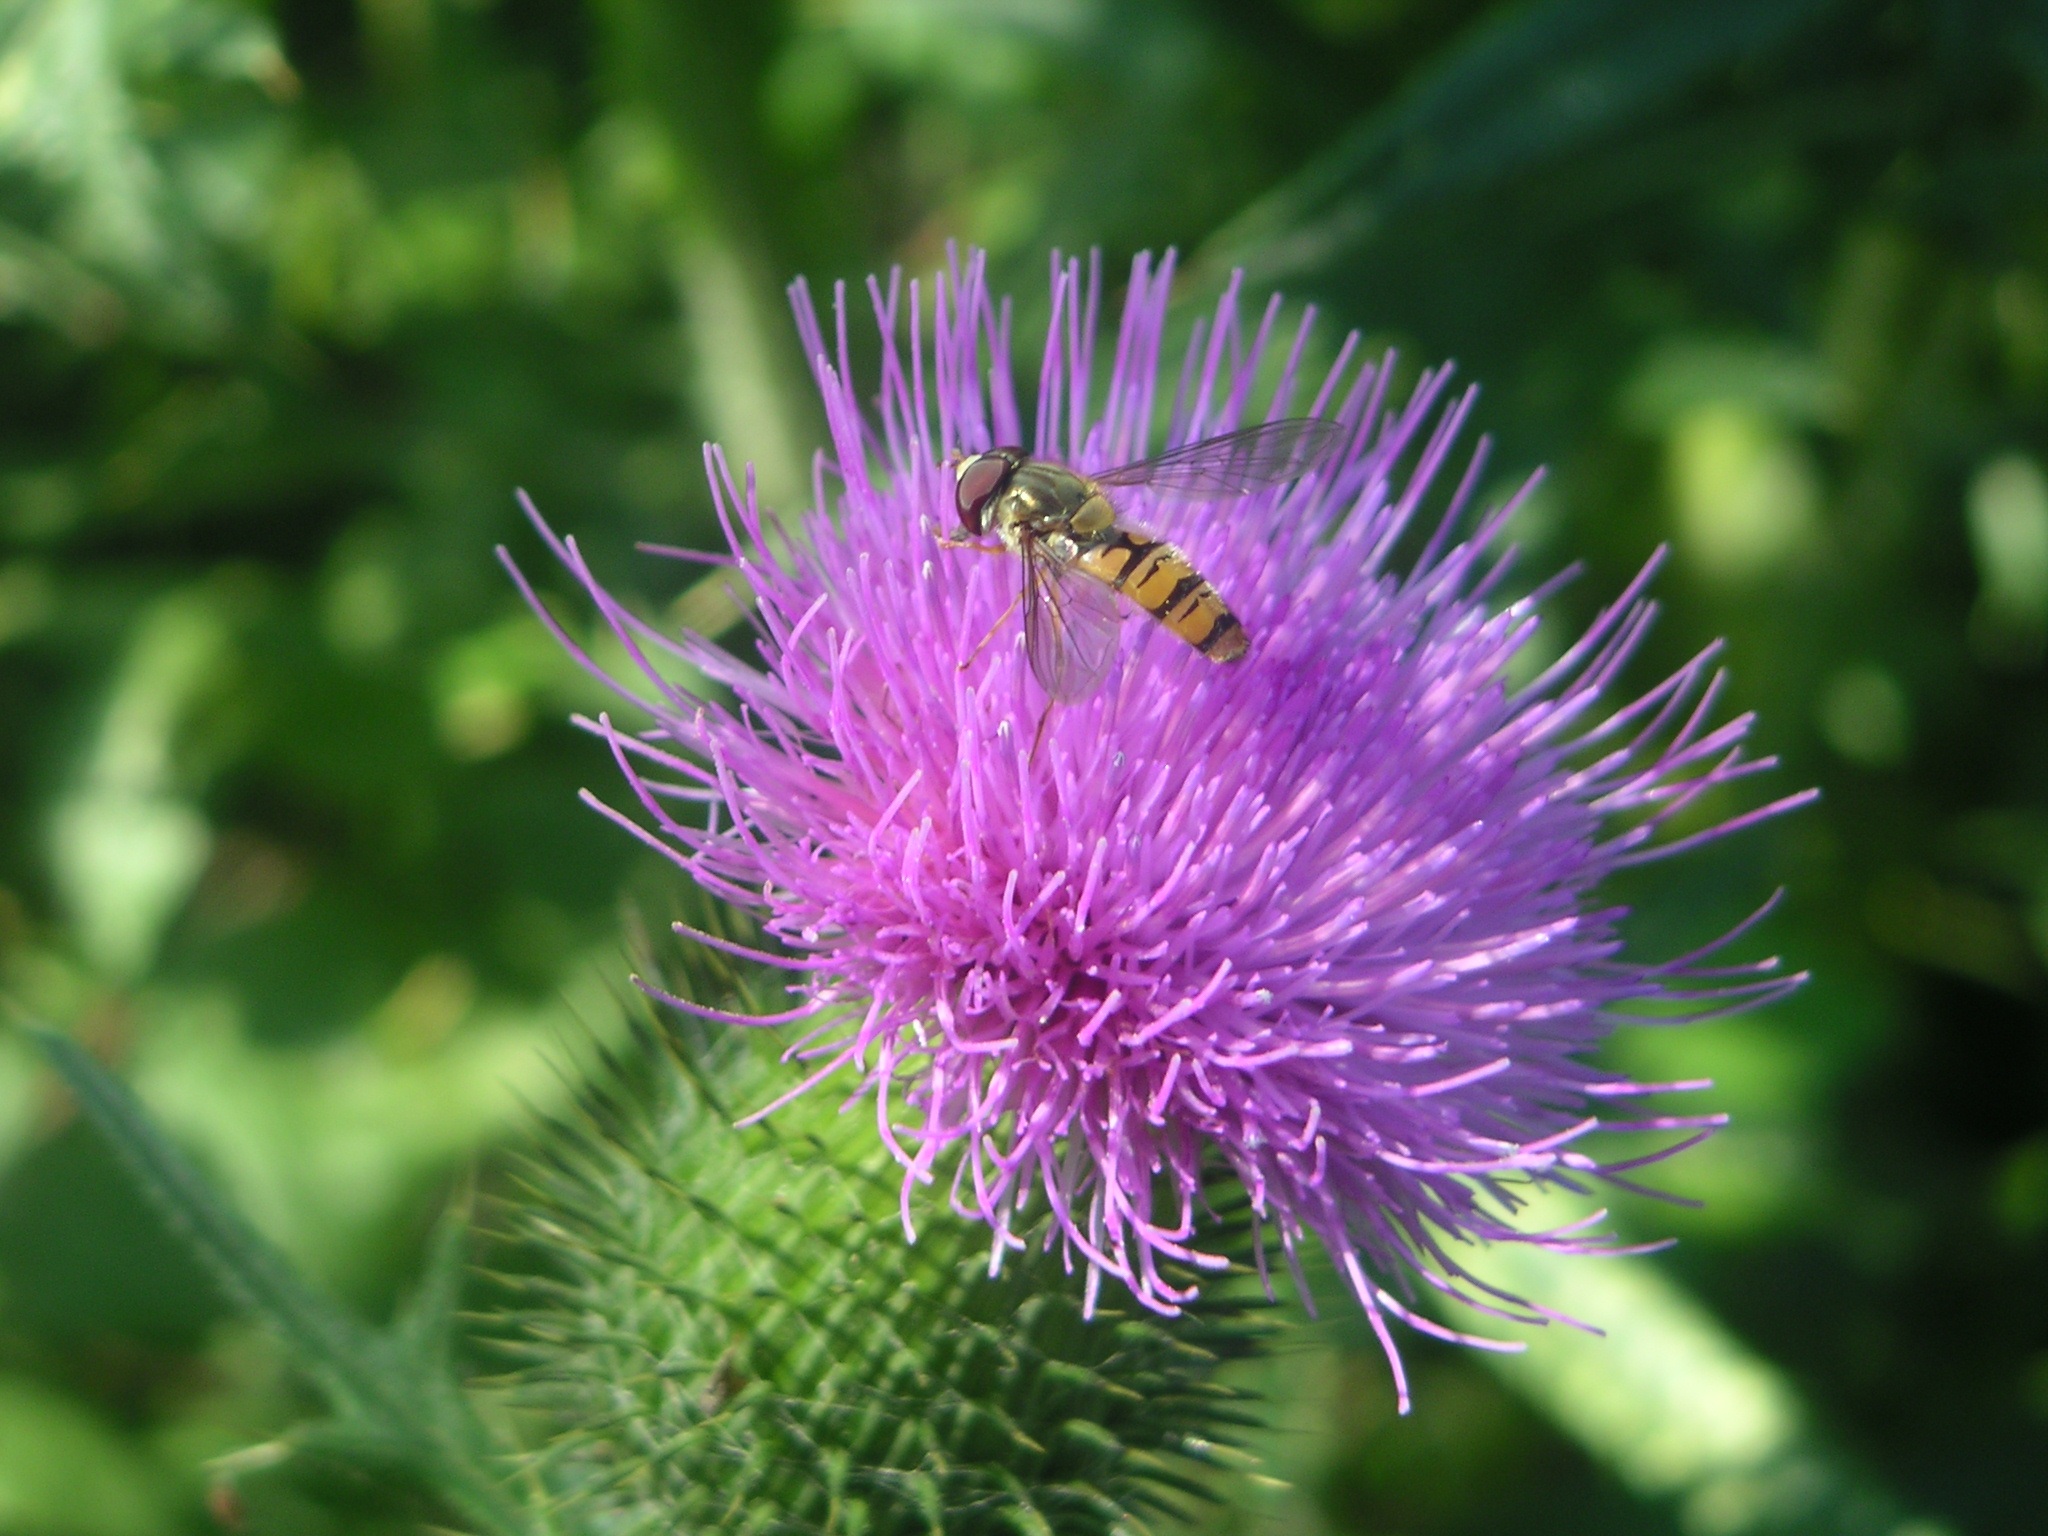
nature, blossom, plant, flower, purple, bloom, produce, insect, botany, close, flora, wildflower, close up, thistle, wasp, macro photography, flowering plant, daisy family, thistle flower, silybum, land plant